Thomas J. Bata

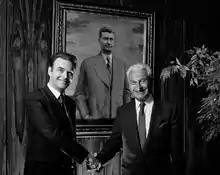
Baťa and his son in front of a portrait of Tomáš Baťa

Tomáš Baťa was the equivalent of Henry Ford in breakthrough technology for his time. The company's warehouse in the then Czechoslovakia was the first automated installation in Europe (designed by Peter Behrens, architect). In the company headquarters in Zlín, the central shaft of the building was an elevator with a personal office that could move from one floor to another. Like Ford, he established a repetitive mechanical system of production, which he called "work factor". Tomáš Baťa had a social concern for his employees, paying fair wages and contributing to their welfare with social programs and sports facilities sponsored and financially supported by the company.